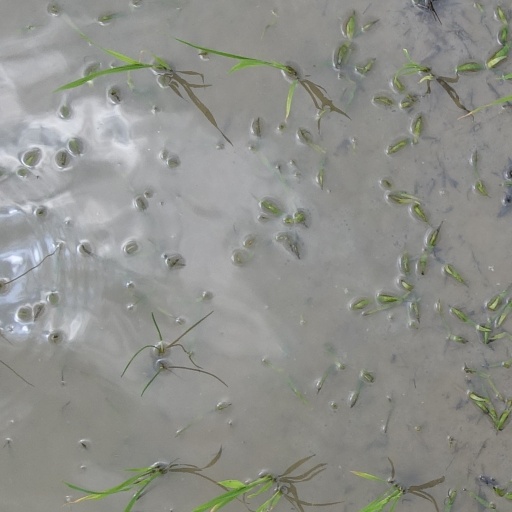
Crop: rice